Ohio Railway Museum

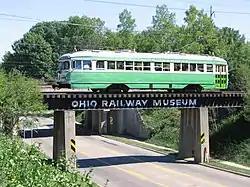
PCC streetcar 450 operating on the museum line

The Ohio Railway Museum is a railway museum that was founded in 1948. It is located in Worthington, Ohio, near Columbus, Ohio.